Carrier Strike Group Seven 2007–09 operations

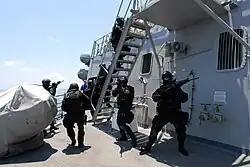
Boarding ops (18 August 2008)

On 11 April 2008, the aircraft carrier "Ronald Reagan" and Carrier Air Wing Fourteen (CVW-14) departed Naval Air Station San Diego, California, to begin Joint Task Force Exercise 08-5 (JTFEX 08-5) off the coast of Southern California. Joining the "Reagan" and CVW-14 were the guided-missile cruiser "Chancellorsville"; the guided-missile destroyers "Gridley" ("pictured"), "Howard", and ; and the guided-missile frigate "Thach".